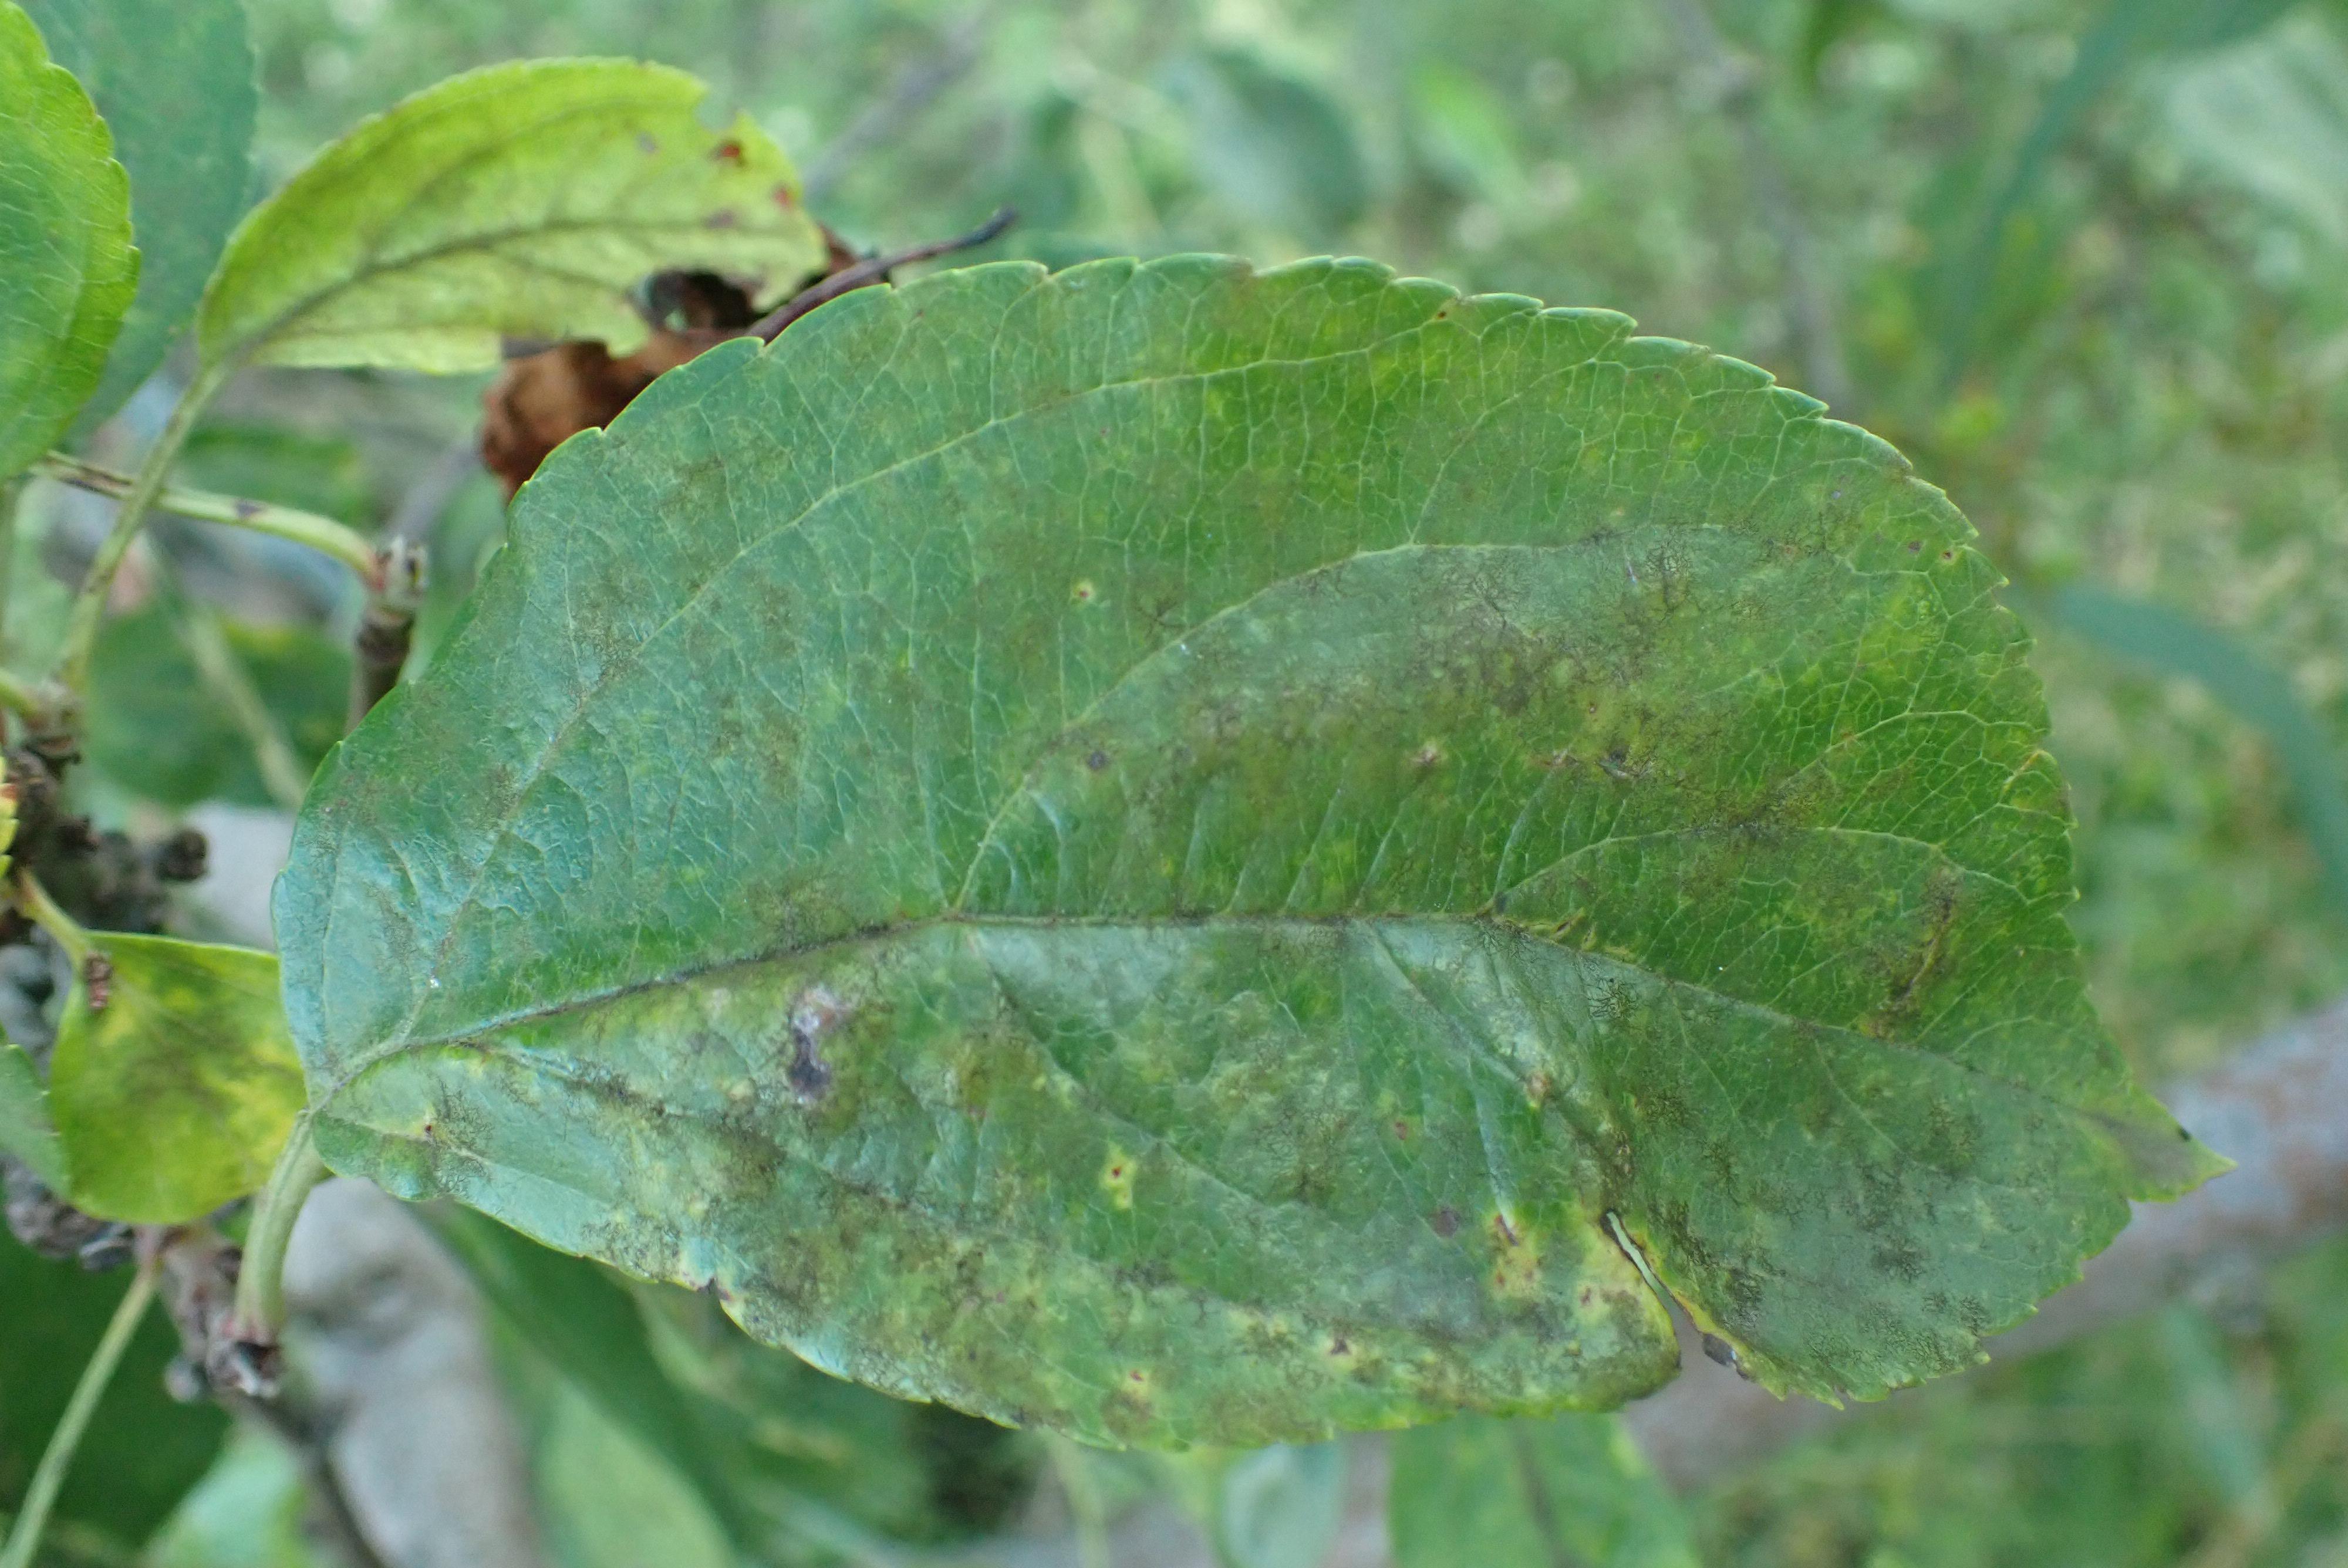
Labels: scab